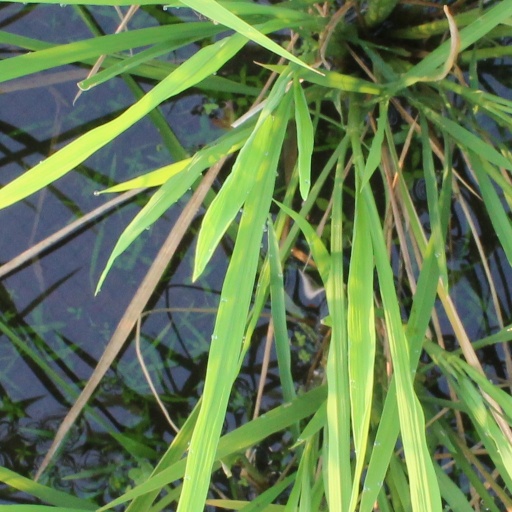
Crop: rice